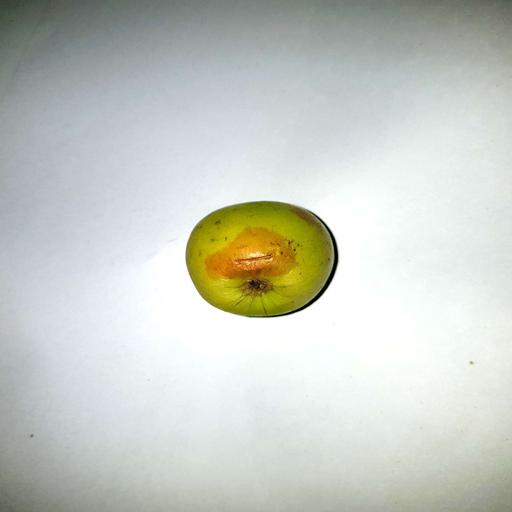
Label: bruised